Twin

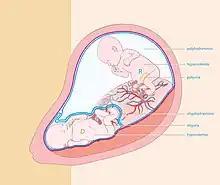
Twin-to-twin transfusion syndrome (TTTS) illustration of twins showing one fetus with exposure to more amniotic fluid while the other is "stuck" with the membrane tightly around itself

About 1 in 90 human births (1.1%) results from a twin pregnancy. The rate of "dizygotic" twinning varies greatly among ethnic groups, ranging as high as about 45 per 1000 births (4.5%) for the Yoruba to 10% for Linha São Pedro, a tiny Brazilian settlement which belongs to the city of Cândido Godói. In Cândido Godói, one in five pregnancies has resulted in twins. The Argentine historian Jorge Camarasa has put forward the theory that experiments of the Nazi doctor Josef Mengele could be responsible for the high ratio of twins in the area. His theory was rejected by Brazilian scientists who had studied twins living in Linha São Pedro; they suggested genetic factors within that community as a more likely explanation. A high twinning rate has also been observed in other places of the world, including: